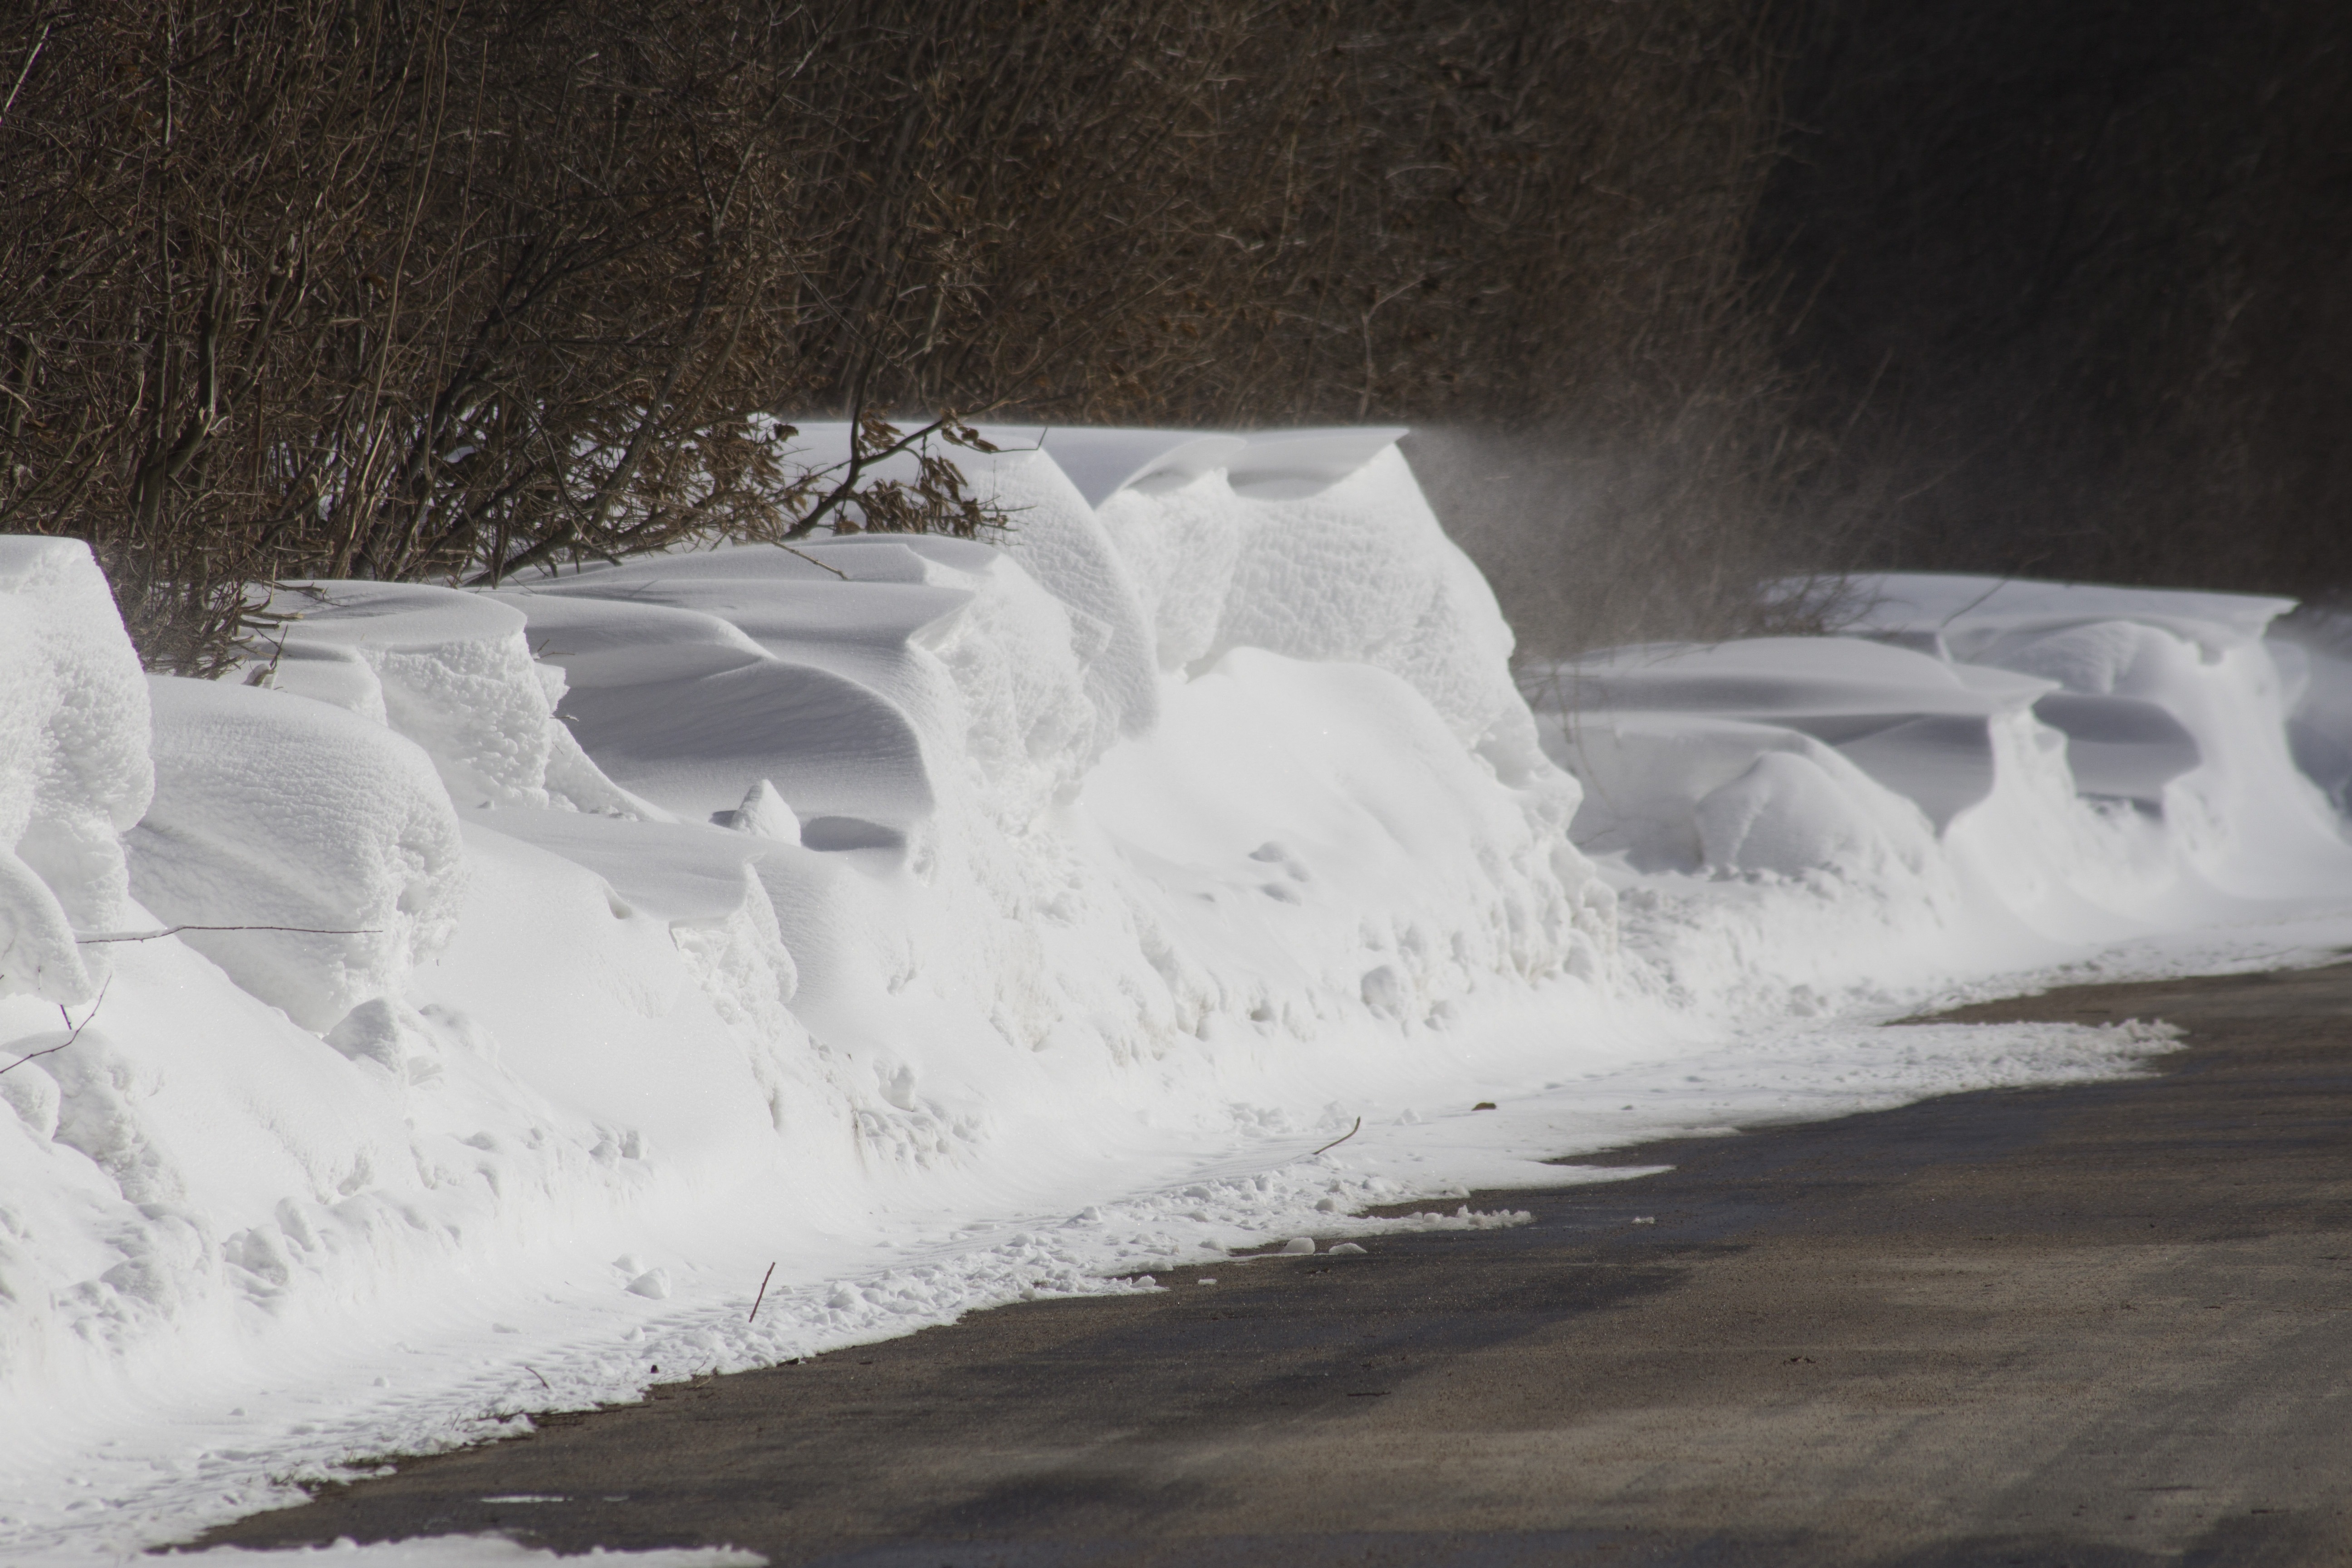
snow, winter, white, ice, weather, arctic, season, iceberg, blizzard, snowdrift, freezing, geological phenomenon, winter storm